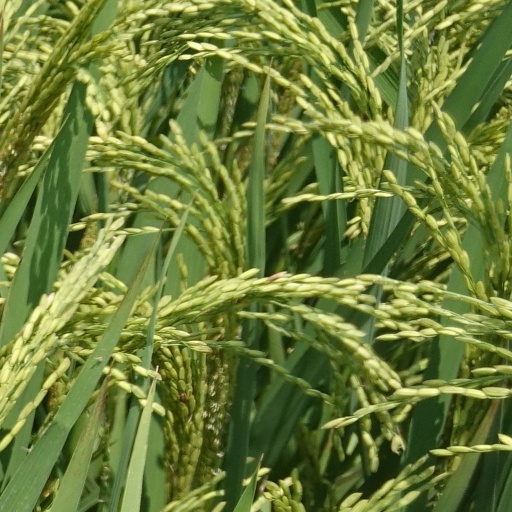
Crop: rice